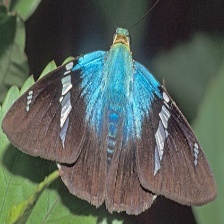
Species: TWO BARRED FLASHER